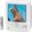
Label: television